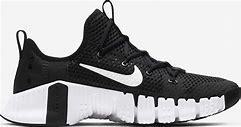
Brand: Nike
Model: Free Metcon 3